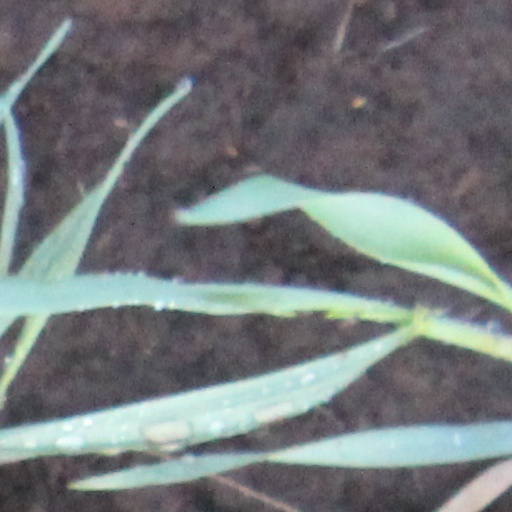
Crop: wheat